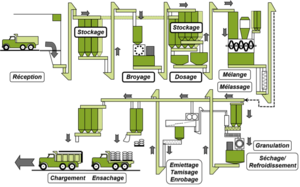
yyiy
La granulation est un processus de compactions de matières premières sous forme farineuses dans le but d'obtenir un produit dense et de forme cylindrique.